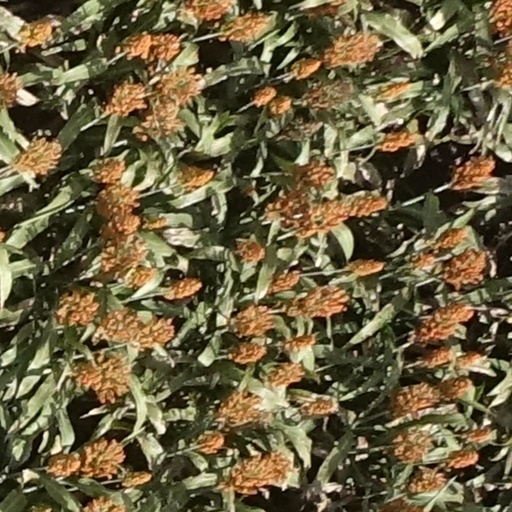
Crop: sorghum